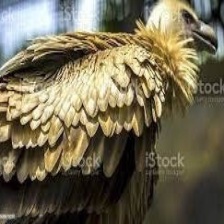
Species: PALM NUT VULTURE
Scientific name: GYPOHIERAX ANGOLENSIS
ImageNet parent category: vulture